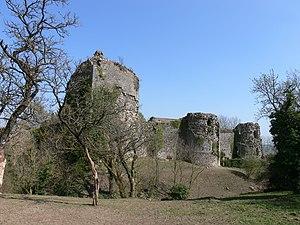
Château de Prény, premier château des Ducs de Lorraine
Cet article recense les monuments historiques du département de Meurthe-et-Moselle, en France.
La liste des châteaux de Meurthe-et-Moselle recense de manière non exhaustive les châteaux, maisons fortes, mottes castrales, situés dans le département français de Meurthe-et-Moselle. Il est fait état des inscriptions et classements au titre des monuments historiques.
Le château de Prény est un château fort médiéval, situé à Prény, dans l'actuel département de Meurthe-et-Moselle, dont l'origine reste obscure. Il constituait la dernière forteresse des ducs de Lorraine face aux évêques de Metz. Il était situé non loin du château de Dieulouard qui lui, appartenait aux évêques de Verdun et du château de Mousson, possession des comtes puis ducs de Bar.